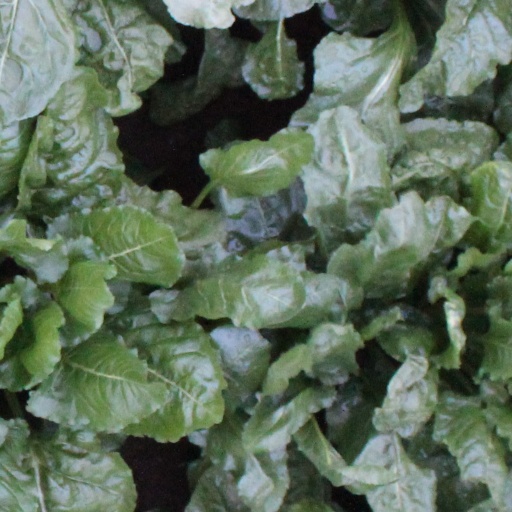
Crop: sugar beet